Herman Willoch

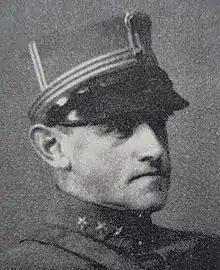
Herman Isaachsen Willoch

He was born in Alversund as the son of vicar Christian Abel Isaachsen, a grandson of Isaach Isaachsen. He was the cousin of Odd Isaachsen Willoch. The family eventually moved to Uranienborg, Oslo. He later resided in Bærum.